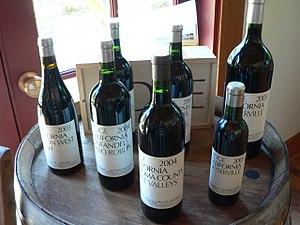
La cuisine californienne est un style culinaire caractérisé par la fusion, un style intégrant différents styles et ingrédients variés, et préparée avec des produits locaux. Cette cuisine porte un intérêt particulier à la présentation.